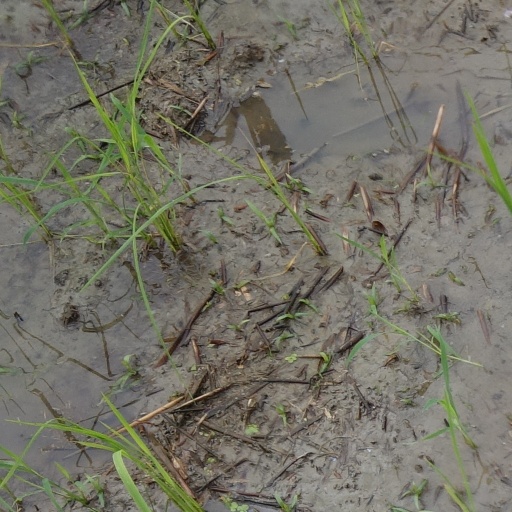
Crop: rice